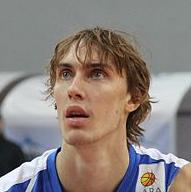
Age: 19